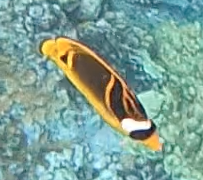
Chaetodon lunula (Raccoon Butterflyfish)